Philip of Nassau

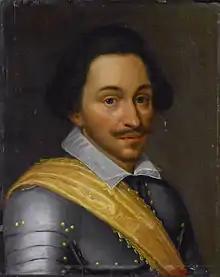
Portrait of Philip of Nassau by Jan Antonisz. van Ravesteyn

Philip of Nassau or Filips of Nassau (1 December 1566, Dillenburg – 3 September 1595, Rheinberg) was a Count of Nassau, Katzenelnbogen, Vianden and Dietz, fought for the United Provinces during the Eighty Years' War. He was the son of John VI and Countess Elisabeth of Leuchtenberg.